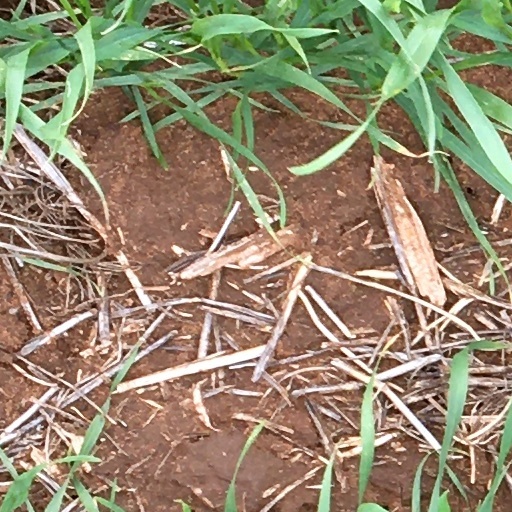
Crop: wheat